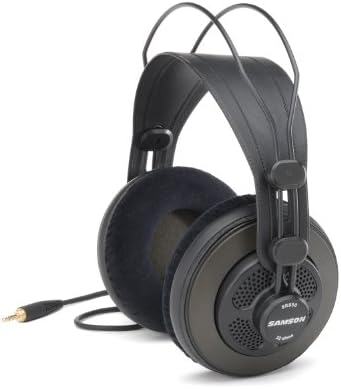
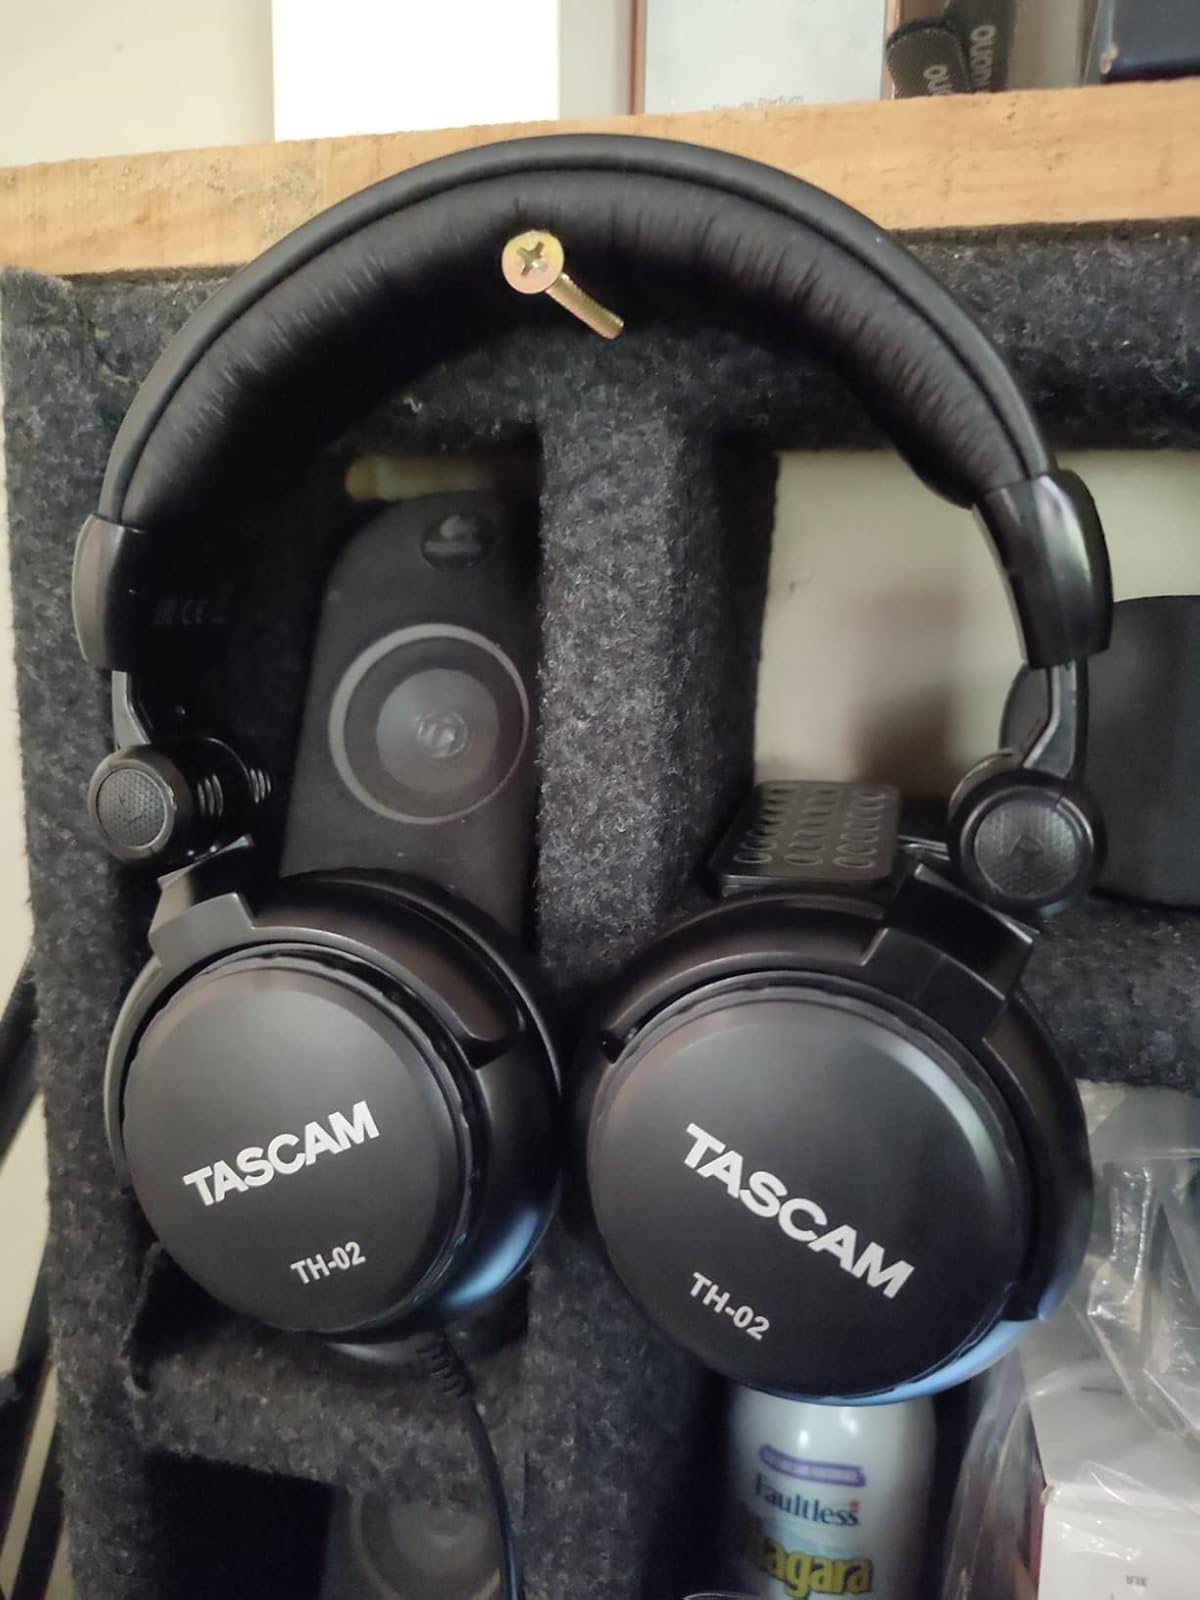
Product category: headphones
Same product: no